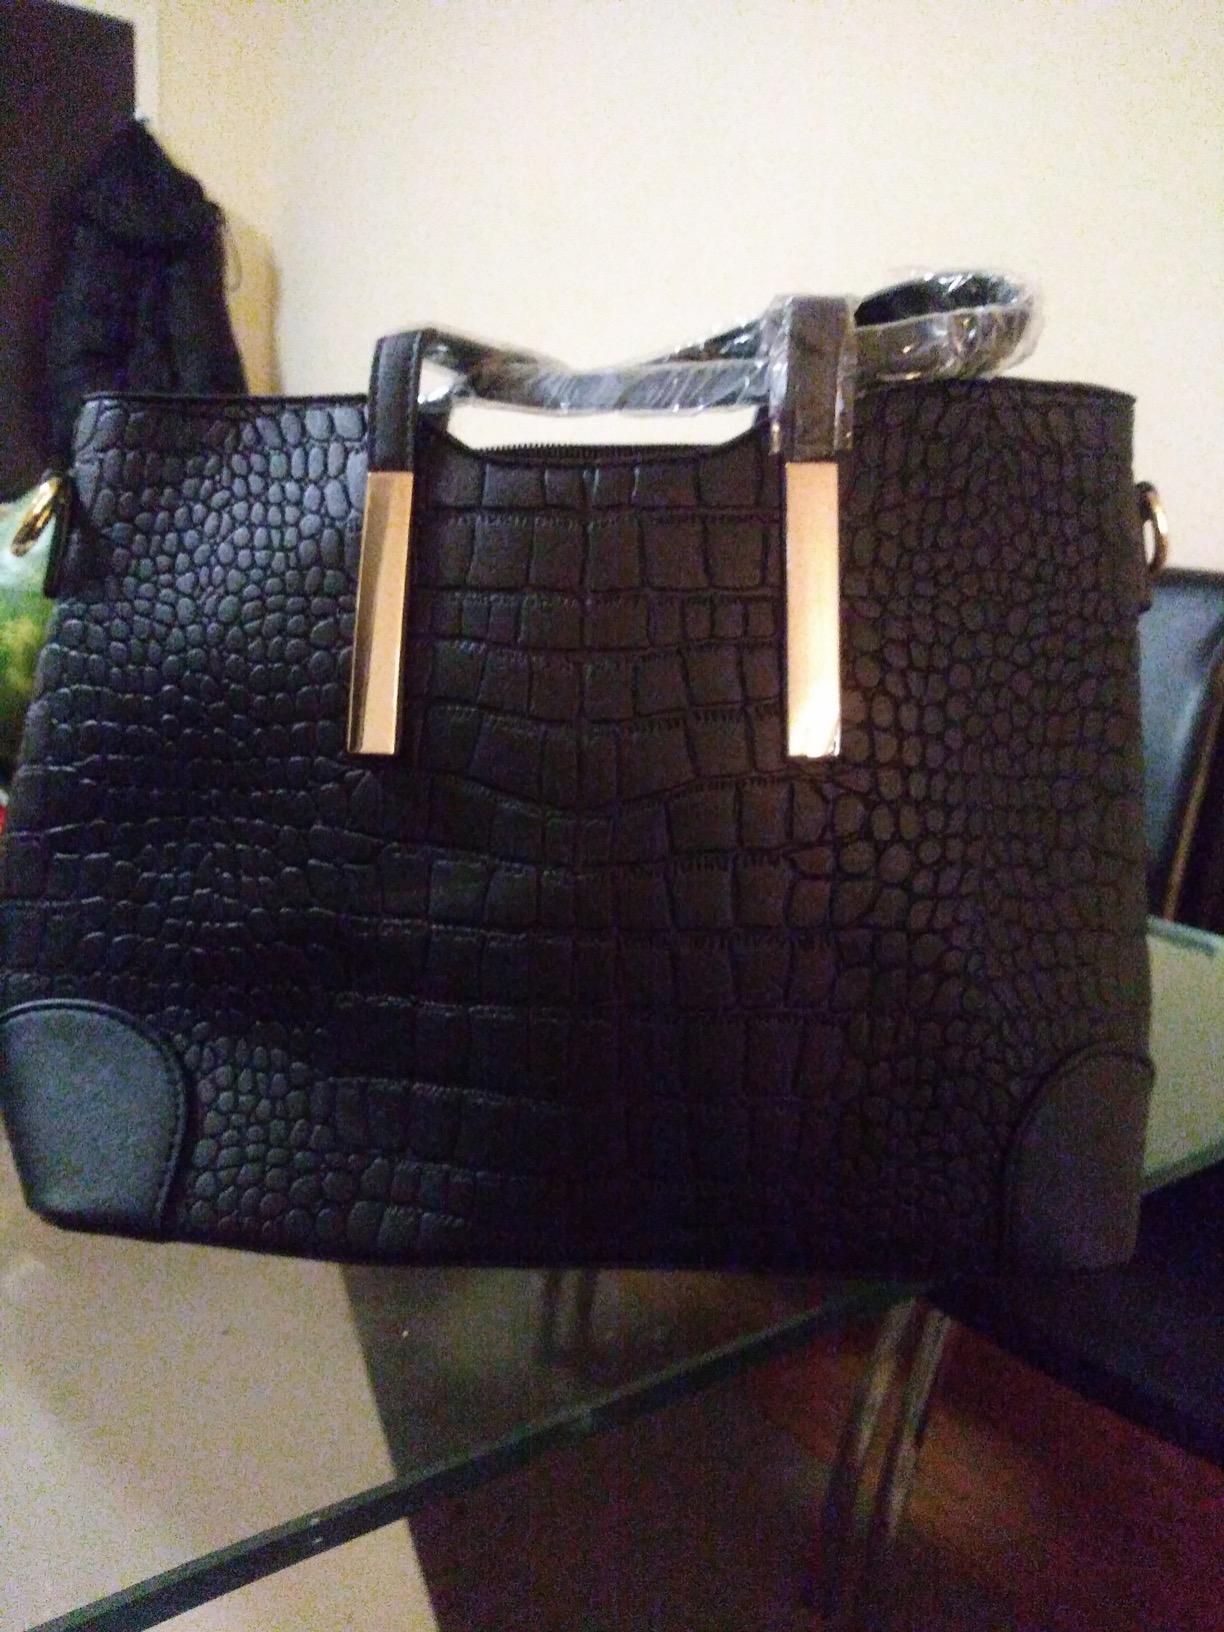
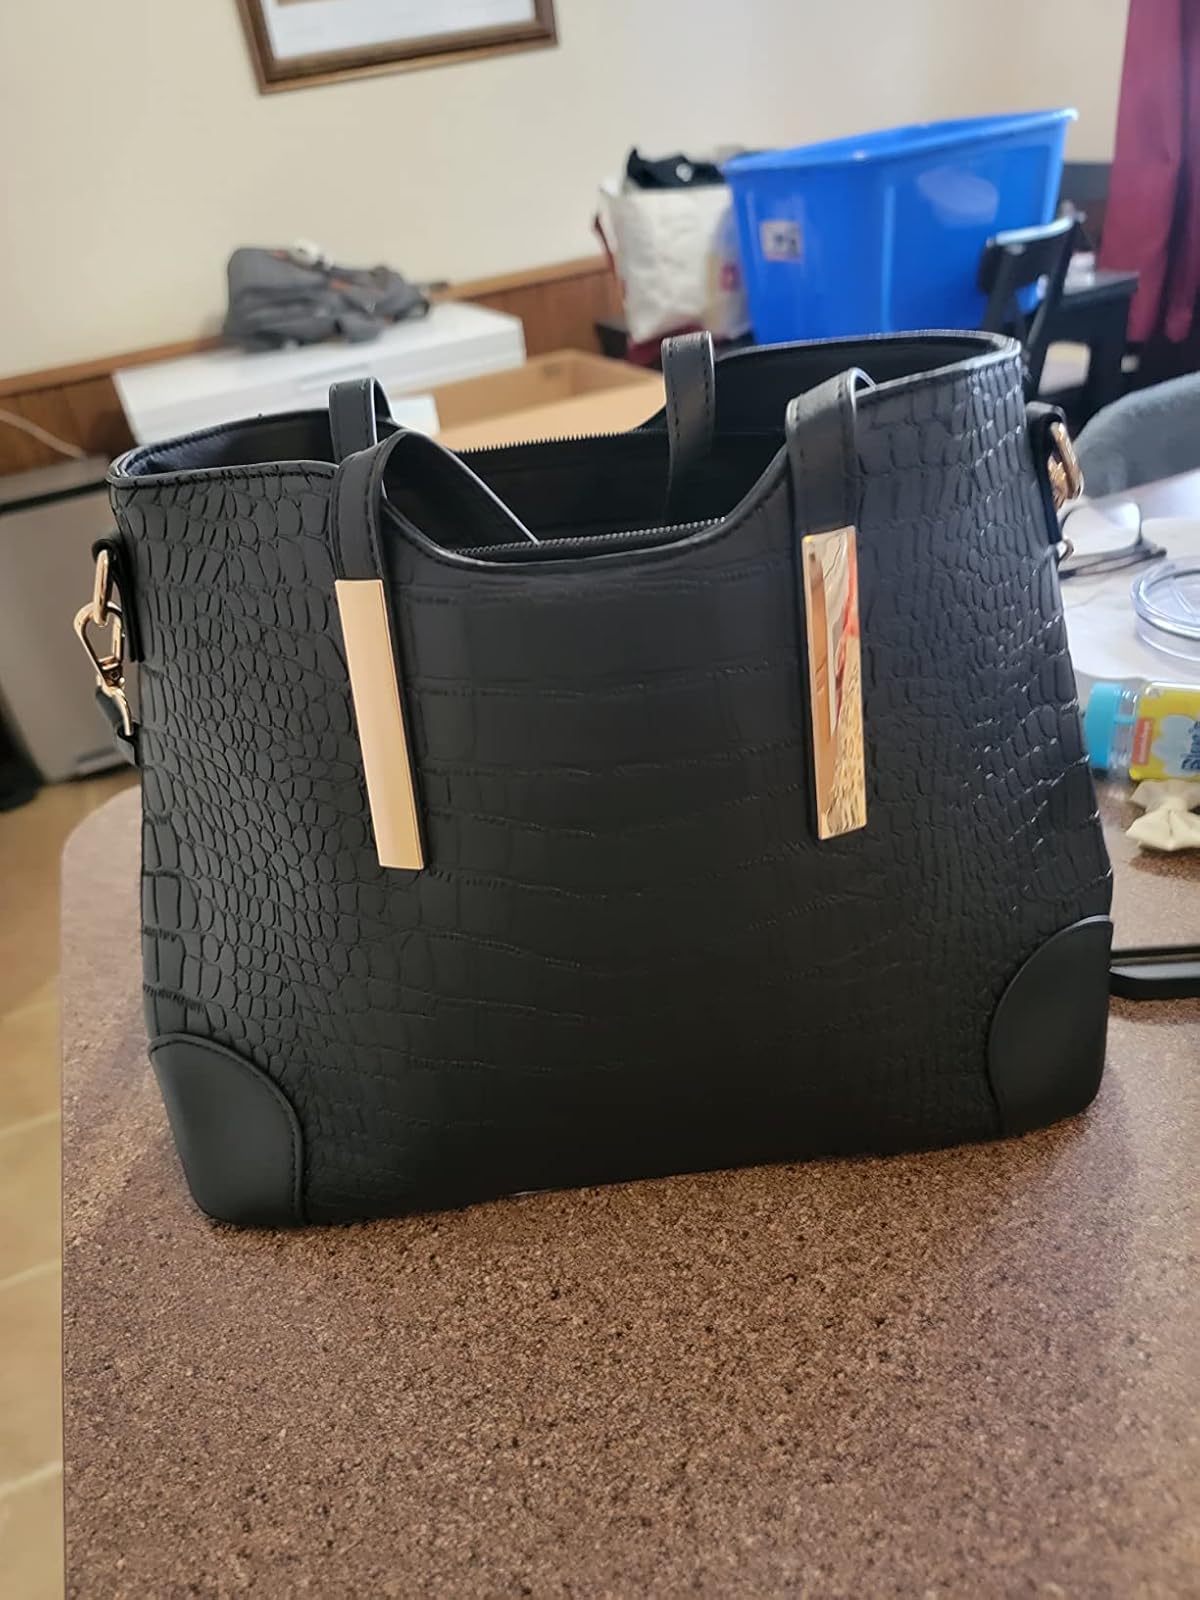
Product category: accessories_handbag
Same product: yes